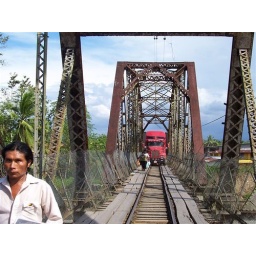
Single vehicle bridge to cross over from Costa Rica to Panama. We crossed on foot.